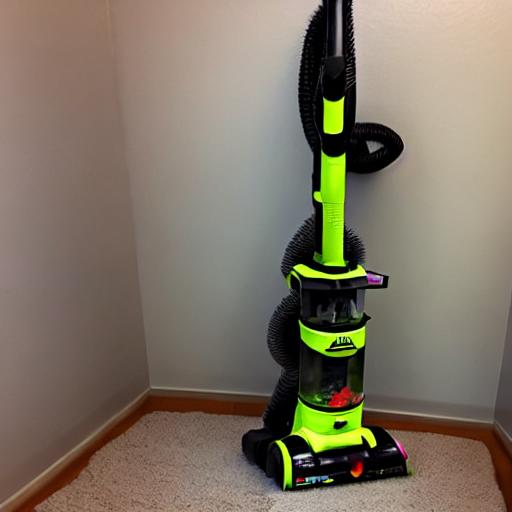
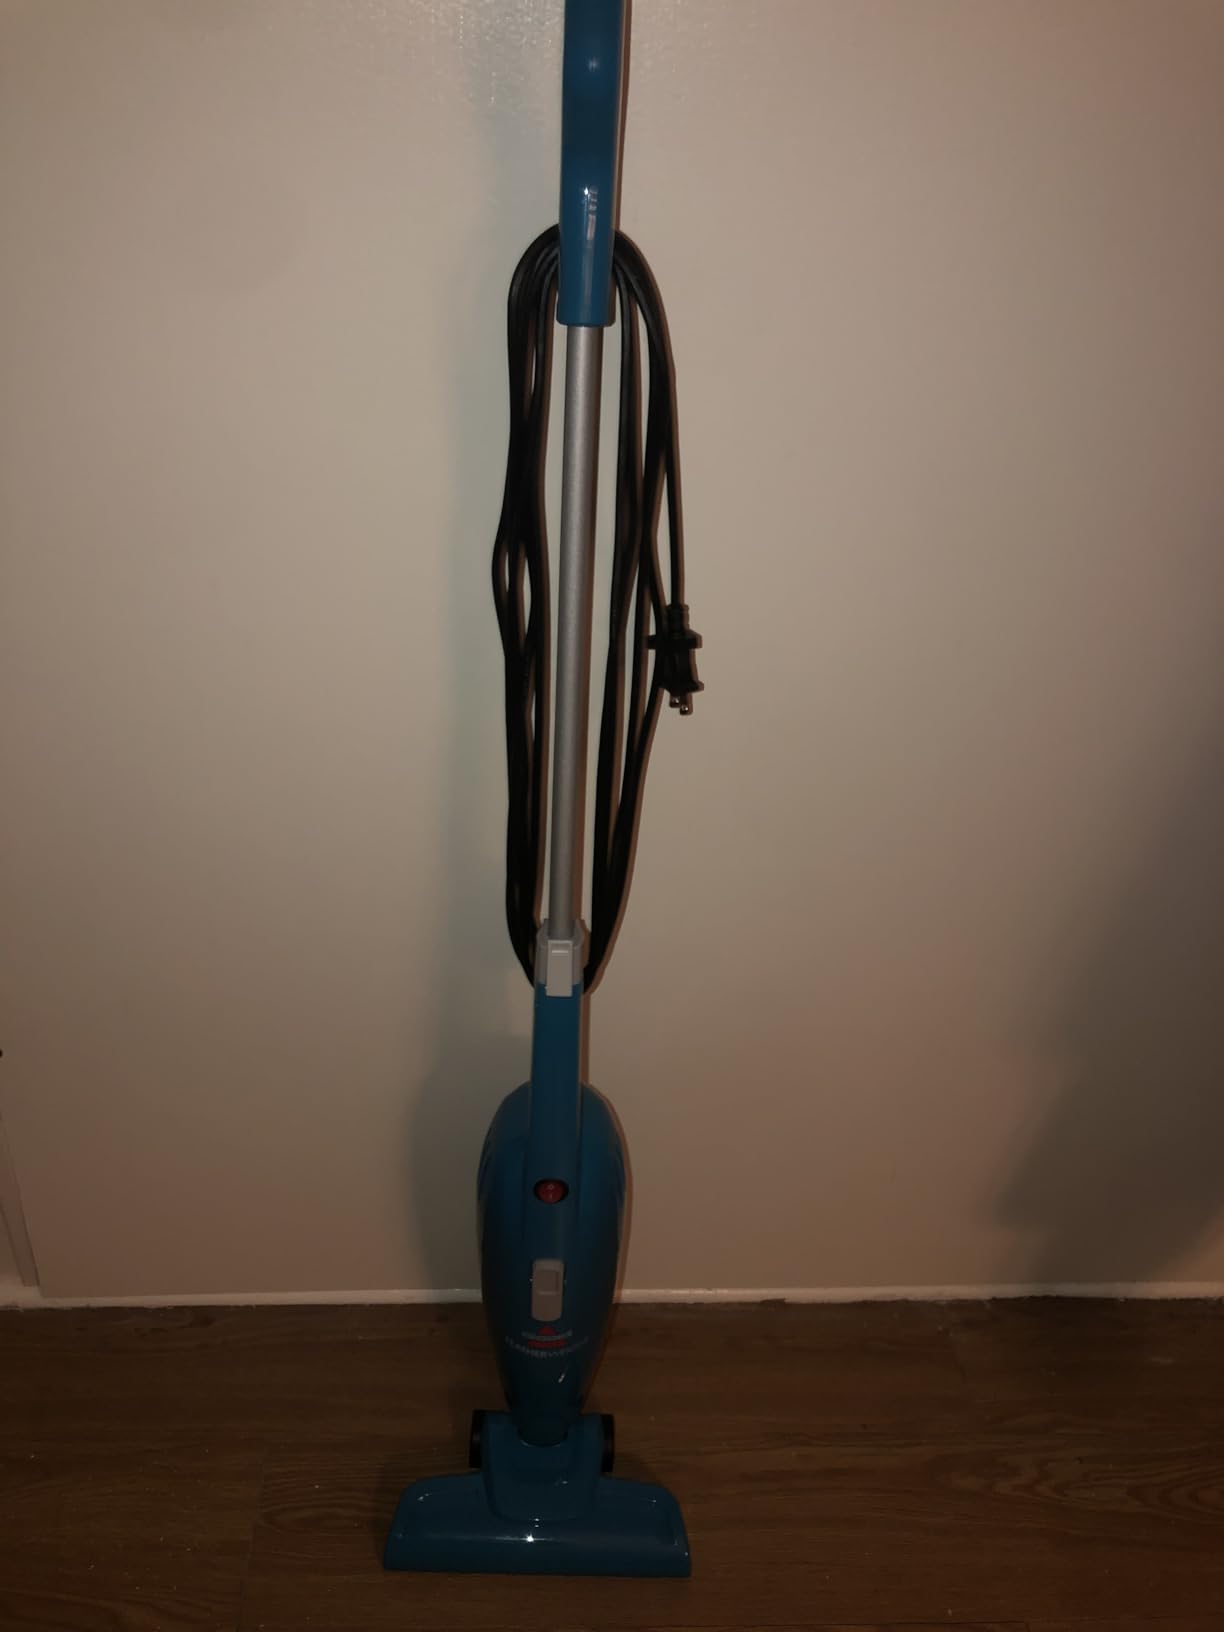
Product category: items_vacuum
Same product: no